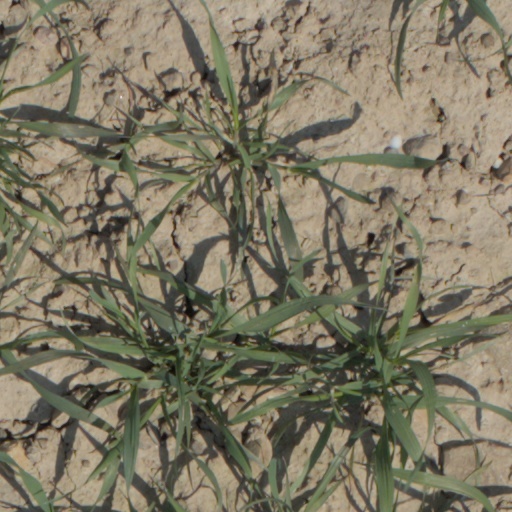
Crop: wheat